Irish people

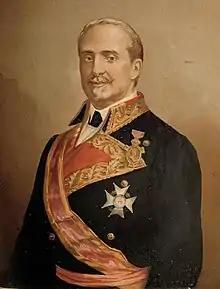
General Leopoldo O'Donnell, 1st Duke of Tetuan, Grandee of Spain and President of the Council of Ministers of Spain

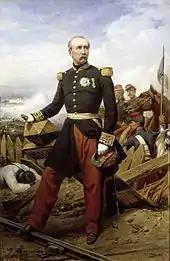
"Maréchal" The 1st Duke of Magenta, military commander and, later, President of the French Republic

Thomas Davis, a prominent Protestant Irish nationalist and founder of the Irish nationalist Young Ireland movement, identified the Irish as a Celtic nation. He estimated that ethnically, 5/6ths of the nation were either of Gaelic Irish-origin, or descended from returned Scottish Gaels (including much of the Ulster Scots) and some Celtic Welsh (such as his own ancestors and those carrying surnames such as Walsh and Griffiths). As part of this he was a staunch supporter of the Irish language as the "national language". In regards to the Germanic minority in Ireland (of Norman and Anglo-Saxon origin) he believed that they could be assimilated into Irishness if they had a "willingness to be part of the Irish Nation".